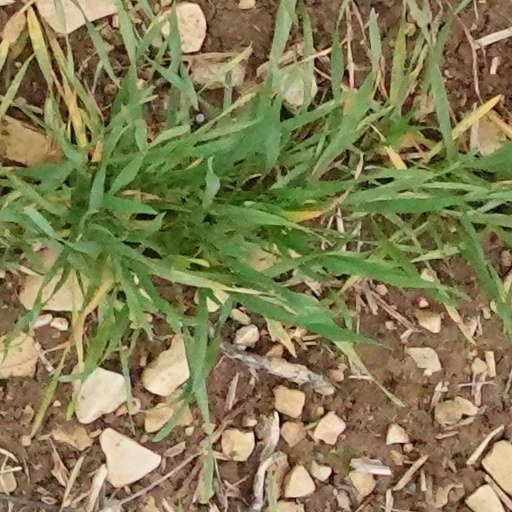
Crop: wheat